Rural health

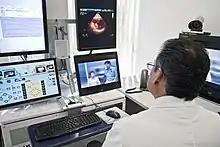
Telemedicine consult: Dr. Juan Manuel Romero, a cardiologist in Sonora, Mexico, engages in a pre-op consultation with Alma Guadalupe Xoletxilva, who is away in La Paz, Baja California. Telemedicine helps deliver care to patients in rural and remote areas.

People in rural areas generally have less access to healthcare than their urban counterparts. Fewer medical practitioners, mental health programs, and healthcare facilities in these areas often mean less preventative care and longer response times in emergencies. Geographic isolation also creates longer travel times to healthcare facilities, acting as a barrier to accessing care in rural communities. The lack of resources in rural areas have resulted in utilization of telehealth services to improve access to speciality care, as well as mobile preventative care and treatment programs. Teleheath services have the potential to greatly improve access to providers in remote areas, however, barriers such as lack of stable internet access create disparities to accessing this care. There have also been increased efforts to attract health professionals to isolated locations, such as increasing the number of medical students from rural areas and improving financial incentives for rural practices.